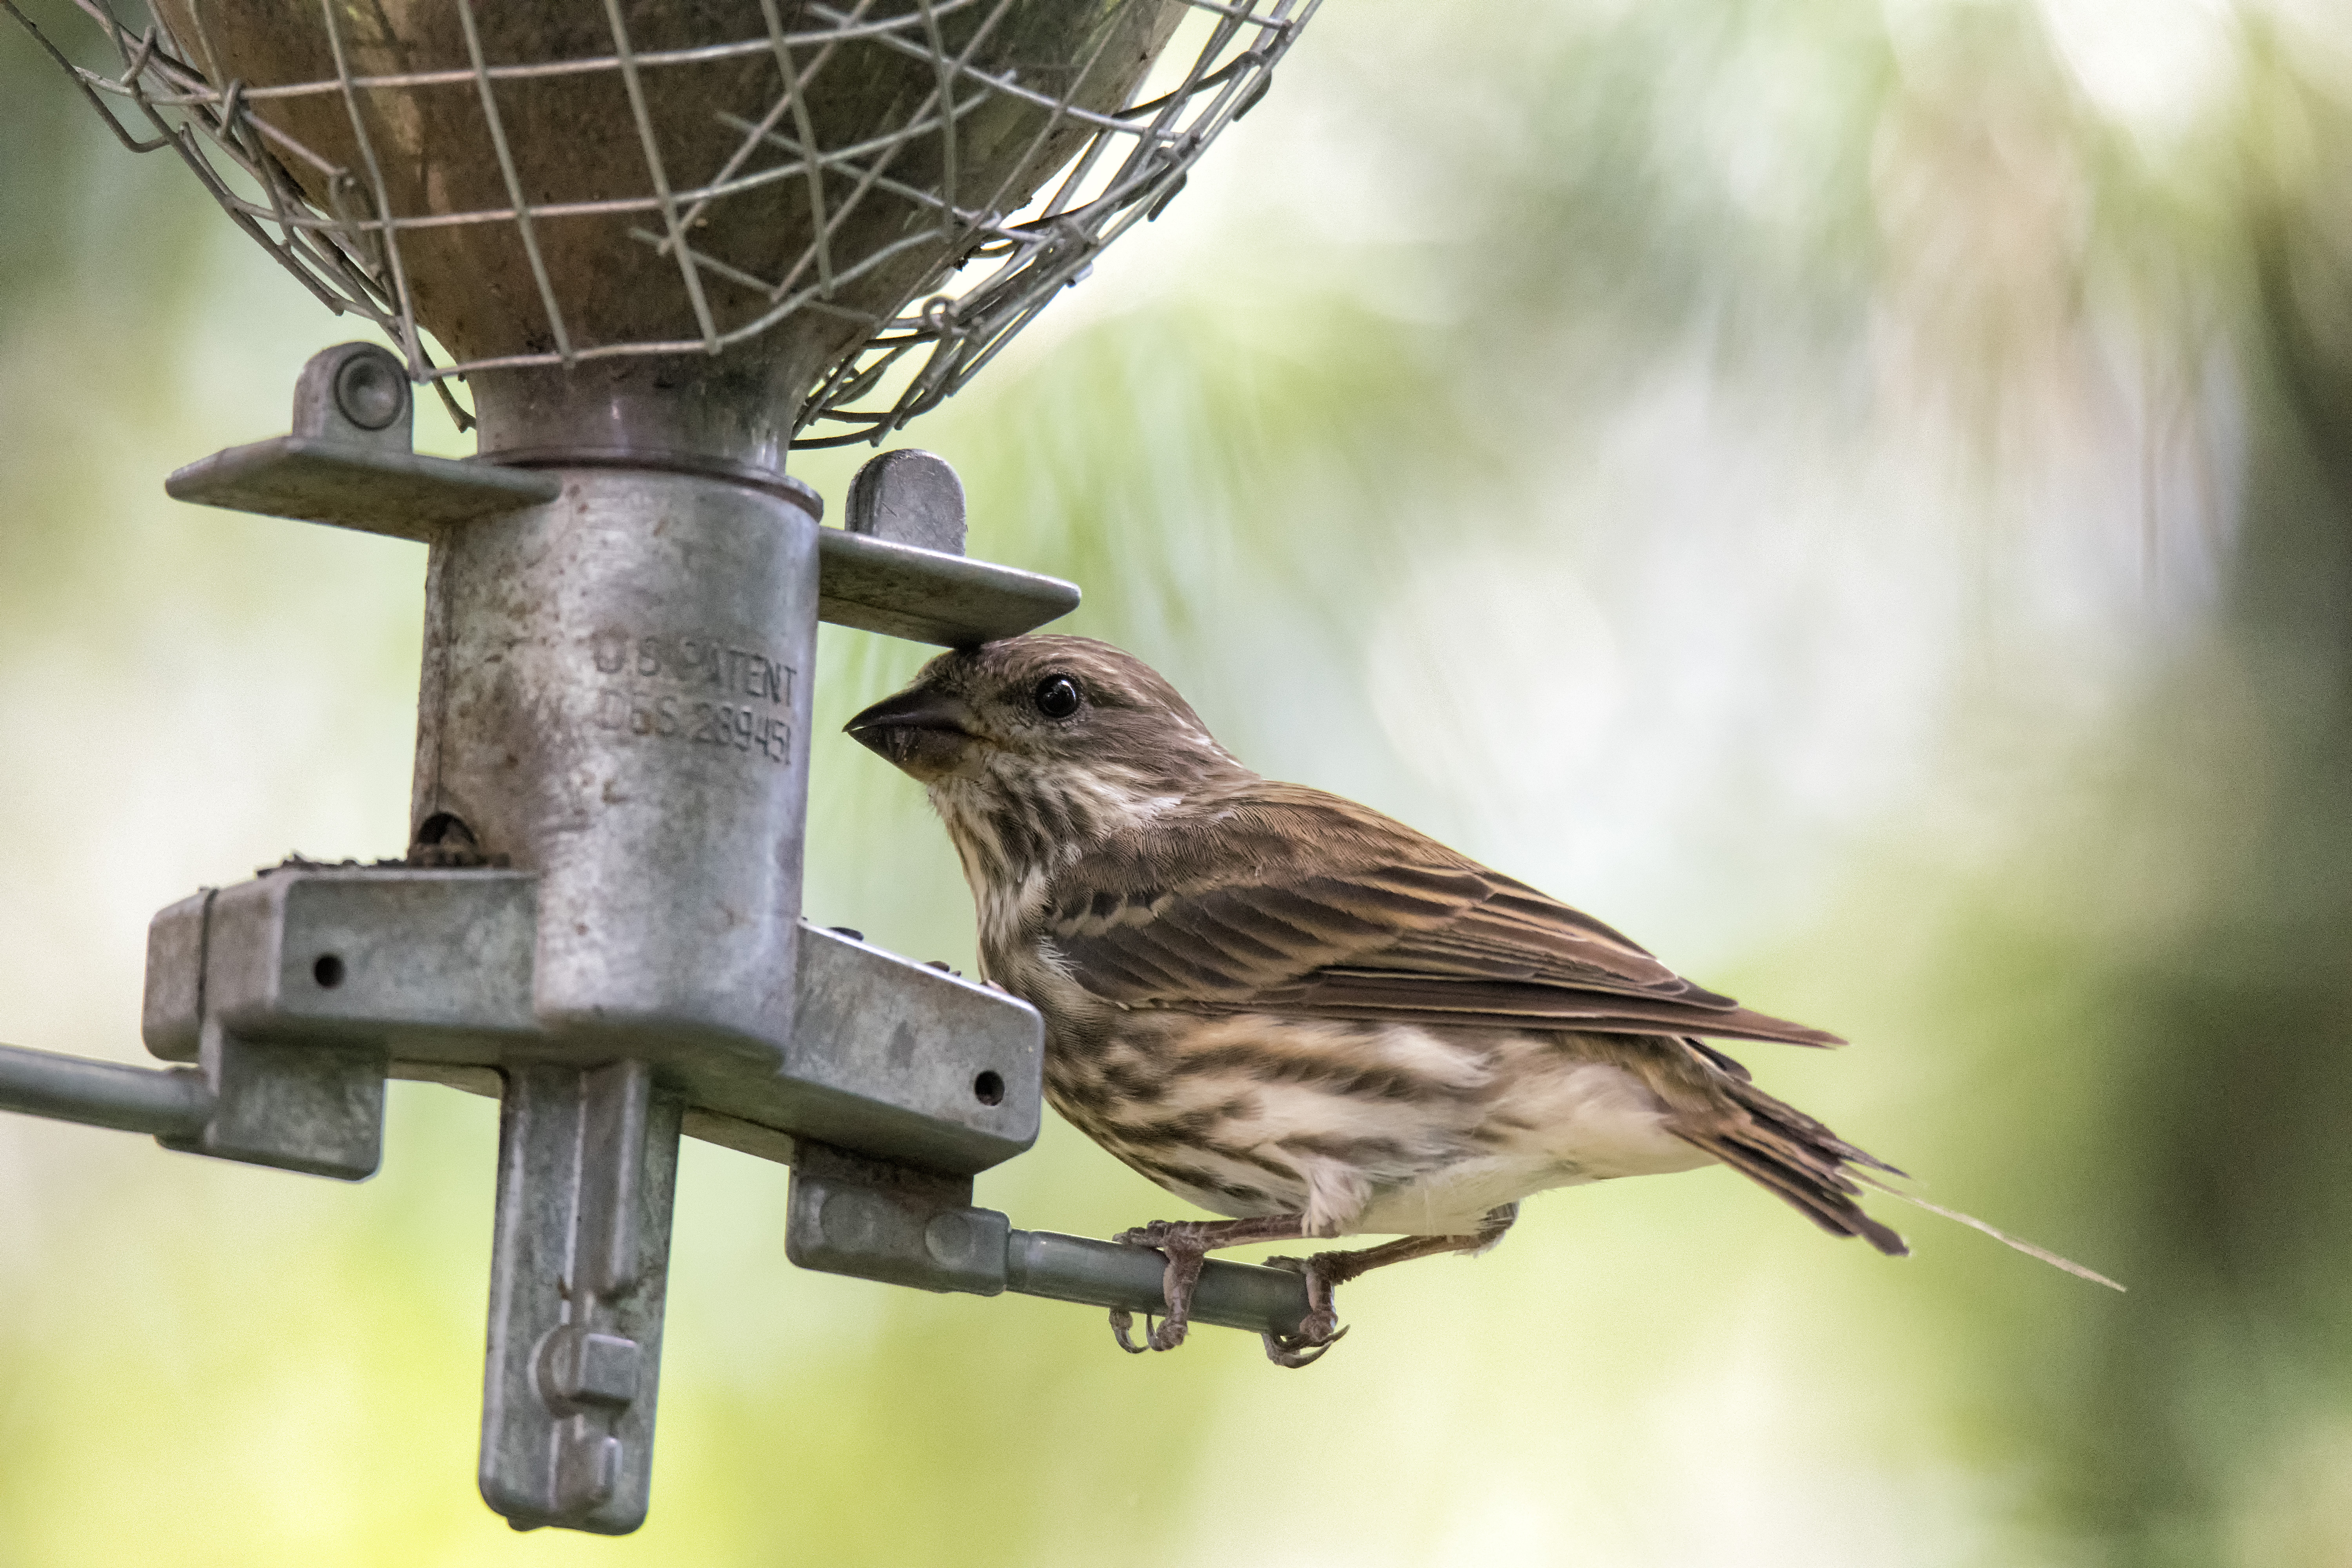
branch, bird, purple, wildlife, beak, fauna, canada, vertebrate, sparrow, quebec, finch, pourpre, sherbrooke, oiseau, roselin, house sparrow, perching bird